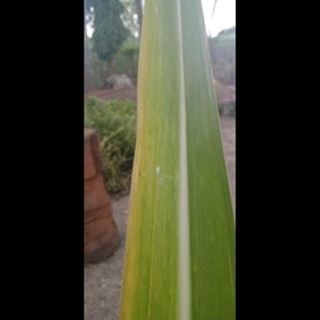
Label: sugarcane_yellow_leaf_disease